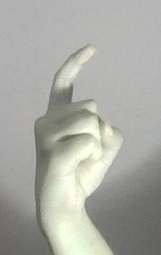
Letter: ra